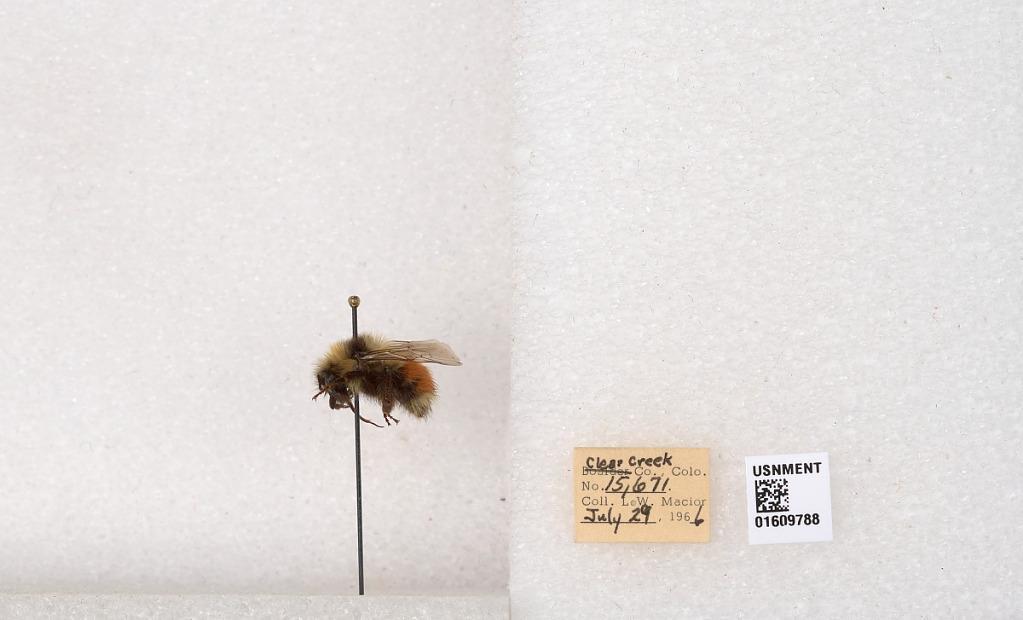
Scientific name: Bombus (Pyrobombus) sylvicola Kirby
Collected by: L. Macior
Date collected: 1966-7-29
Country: United States
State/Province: Colorado
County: Clear Creek
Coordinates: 39.6856, -105.645